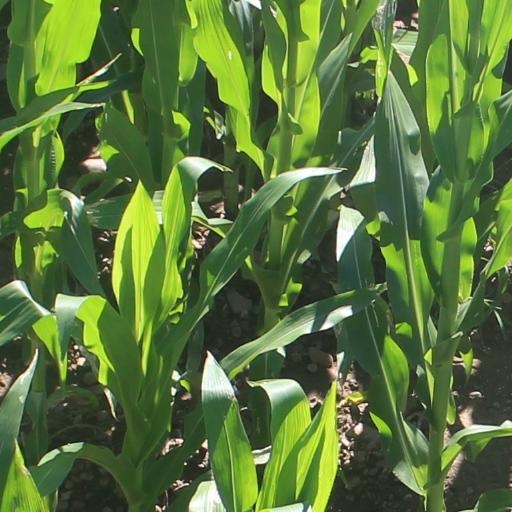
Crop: maize; corn